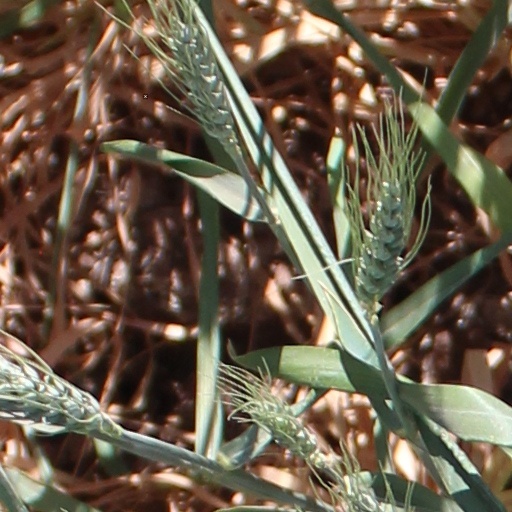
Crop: wheat